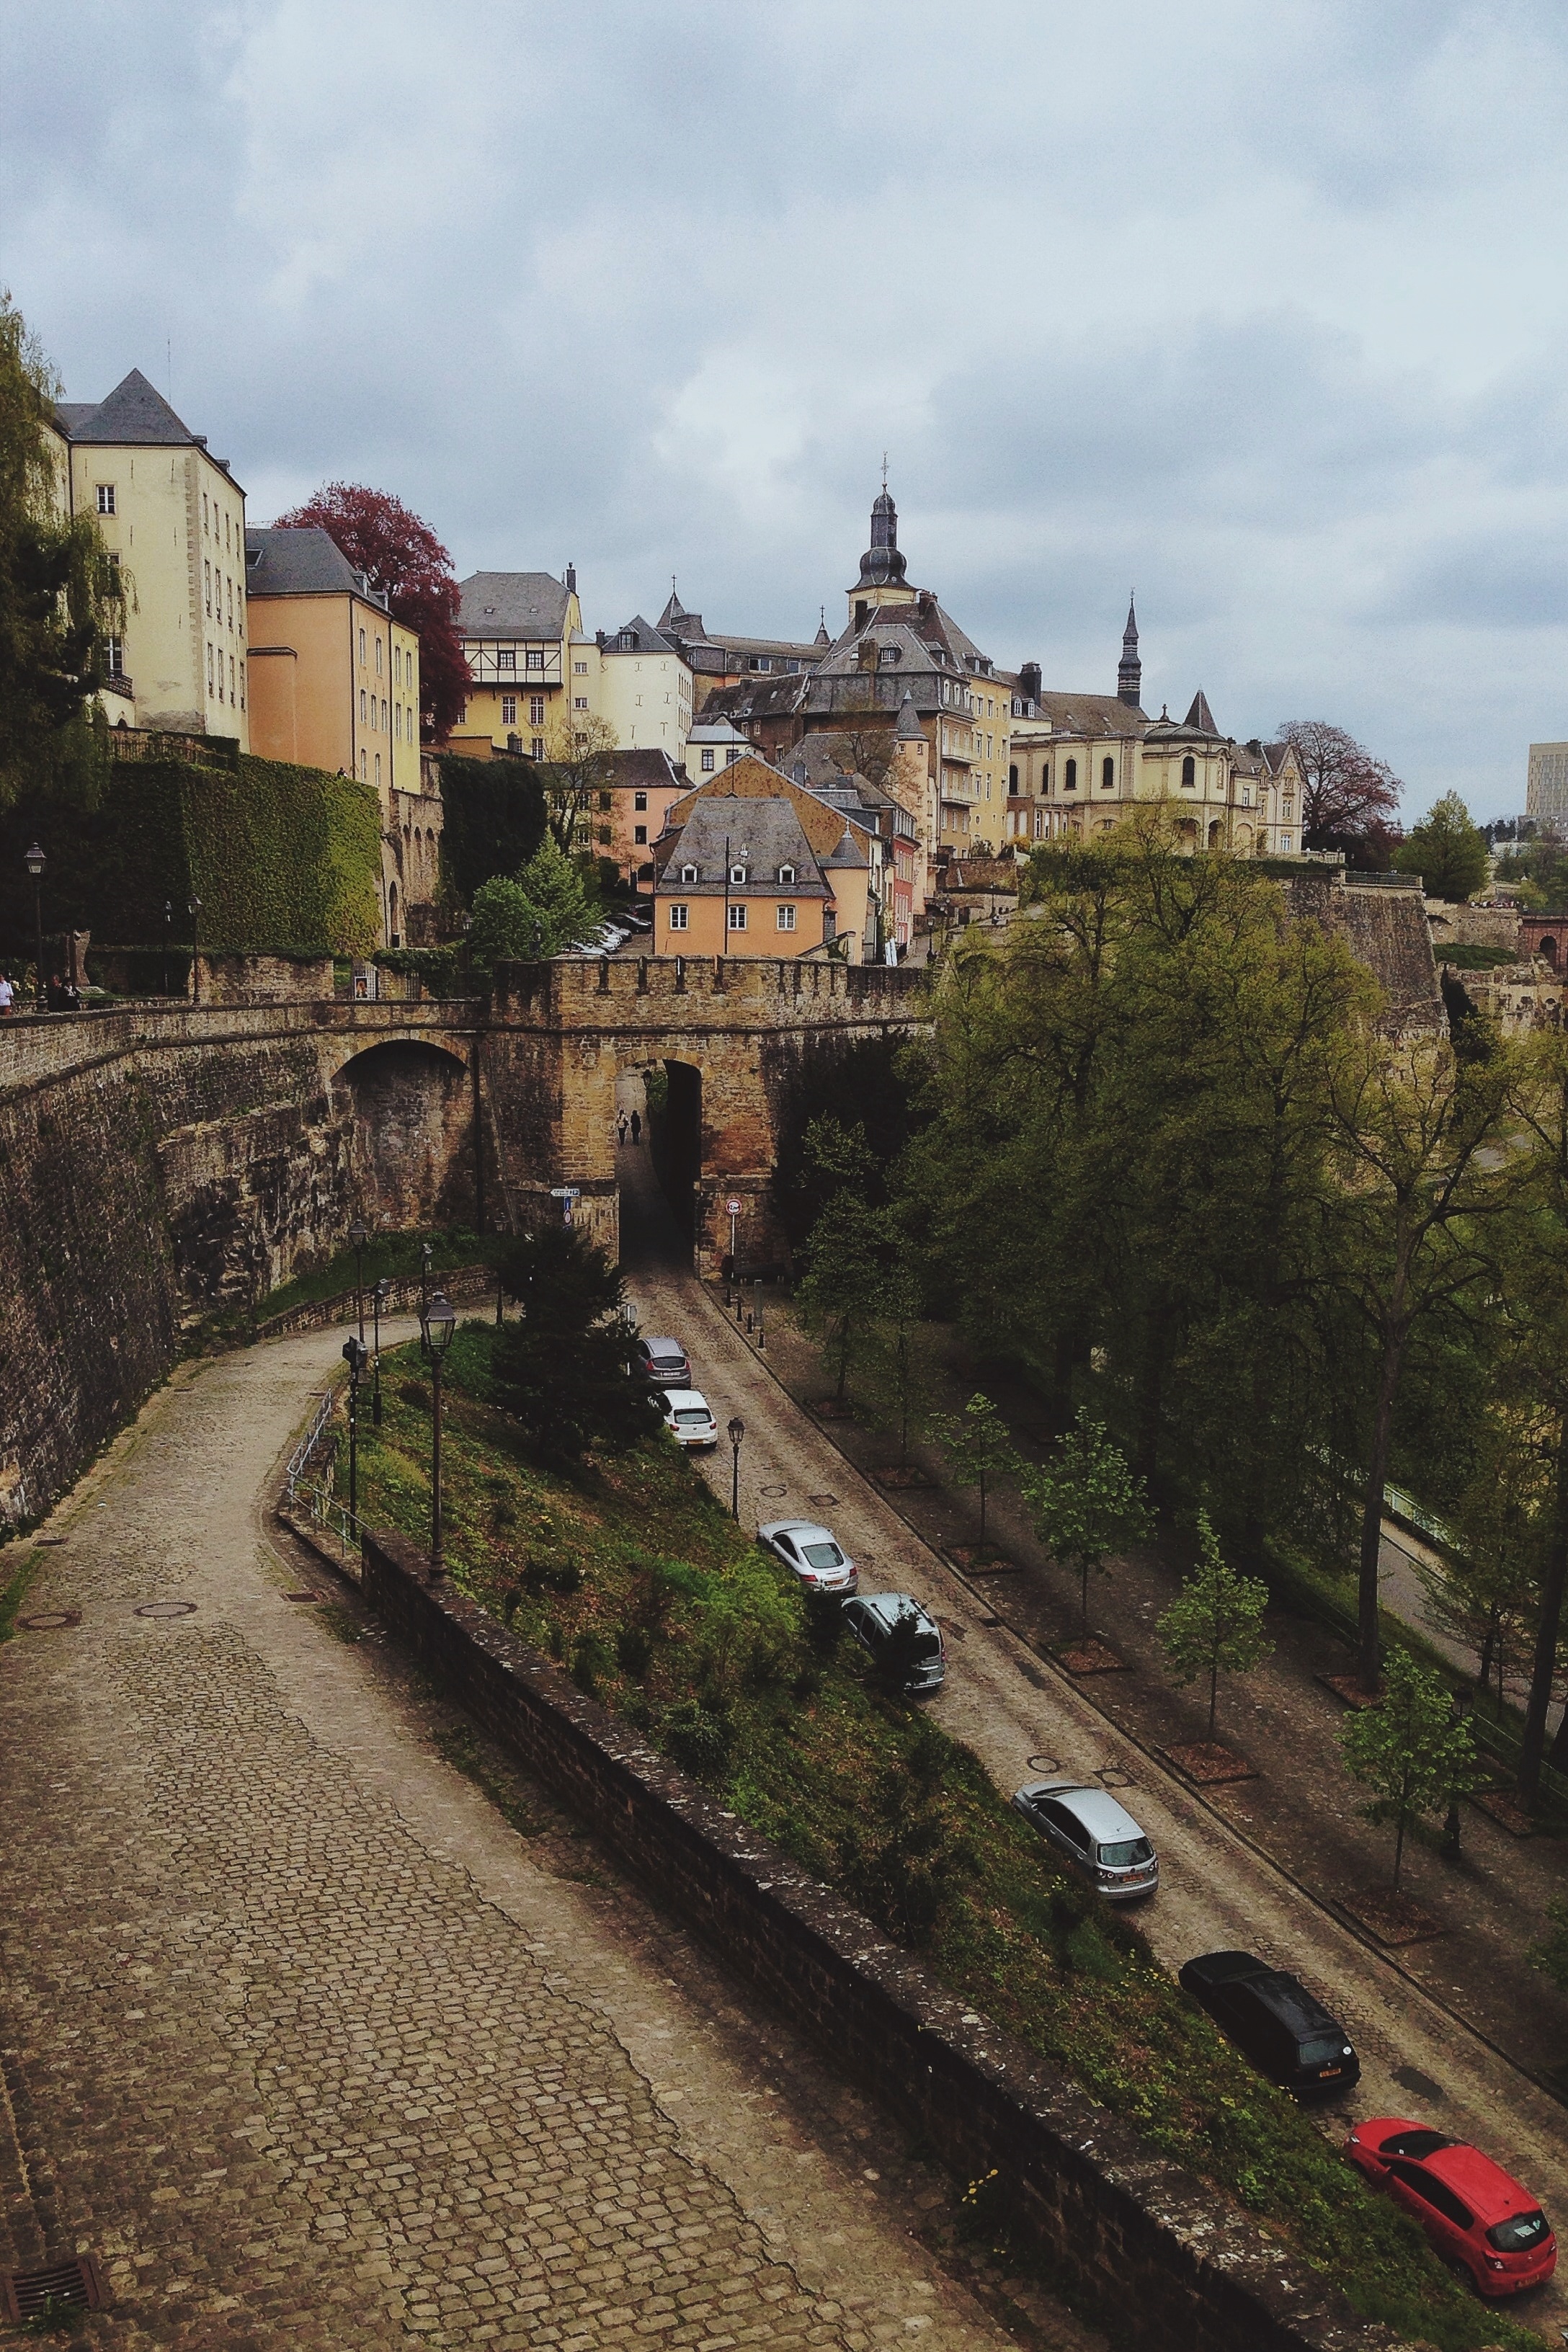
street, hill, town, view, chateau, old, city, urban, wall, river, pavement, cityscape, travel, village, transport, slope, castle, steep, historic, fortification, tourism, waterway, buildings, ruins, houses, cars, cobblestones, traditional, aerial photography, ancient history